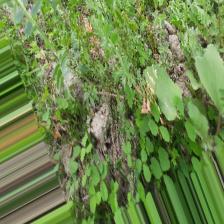
Label: Normal